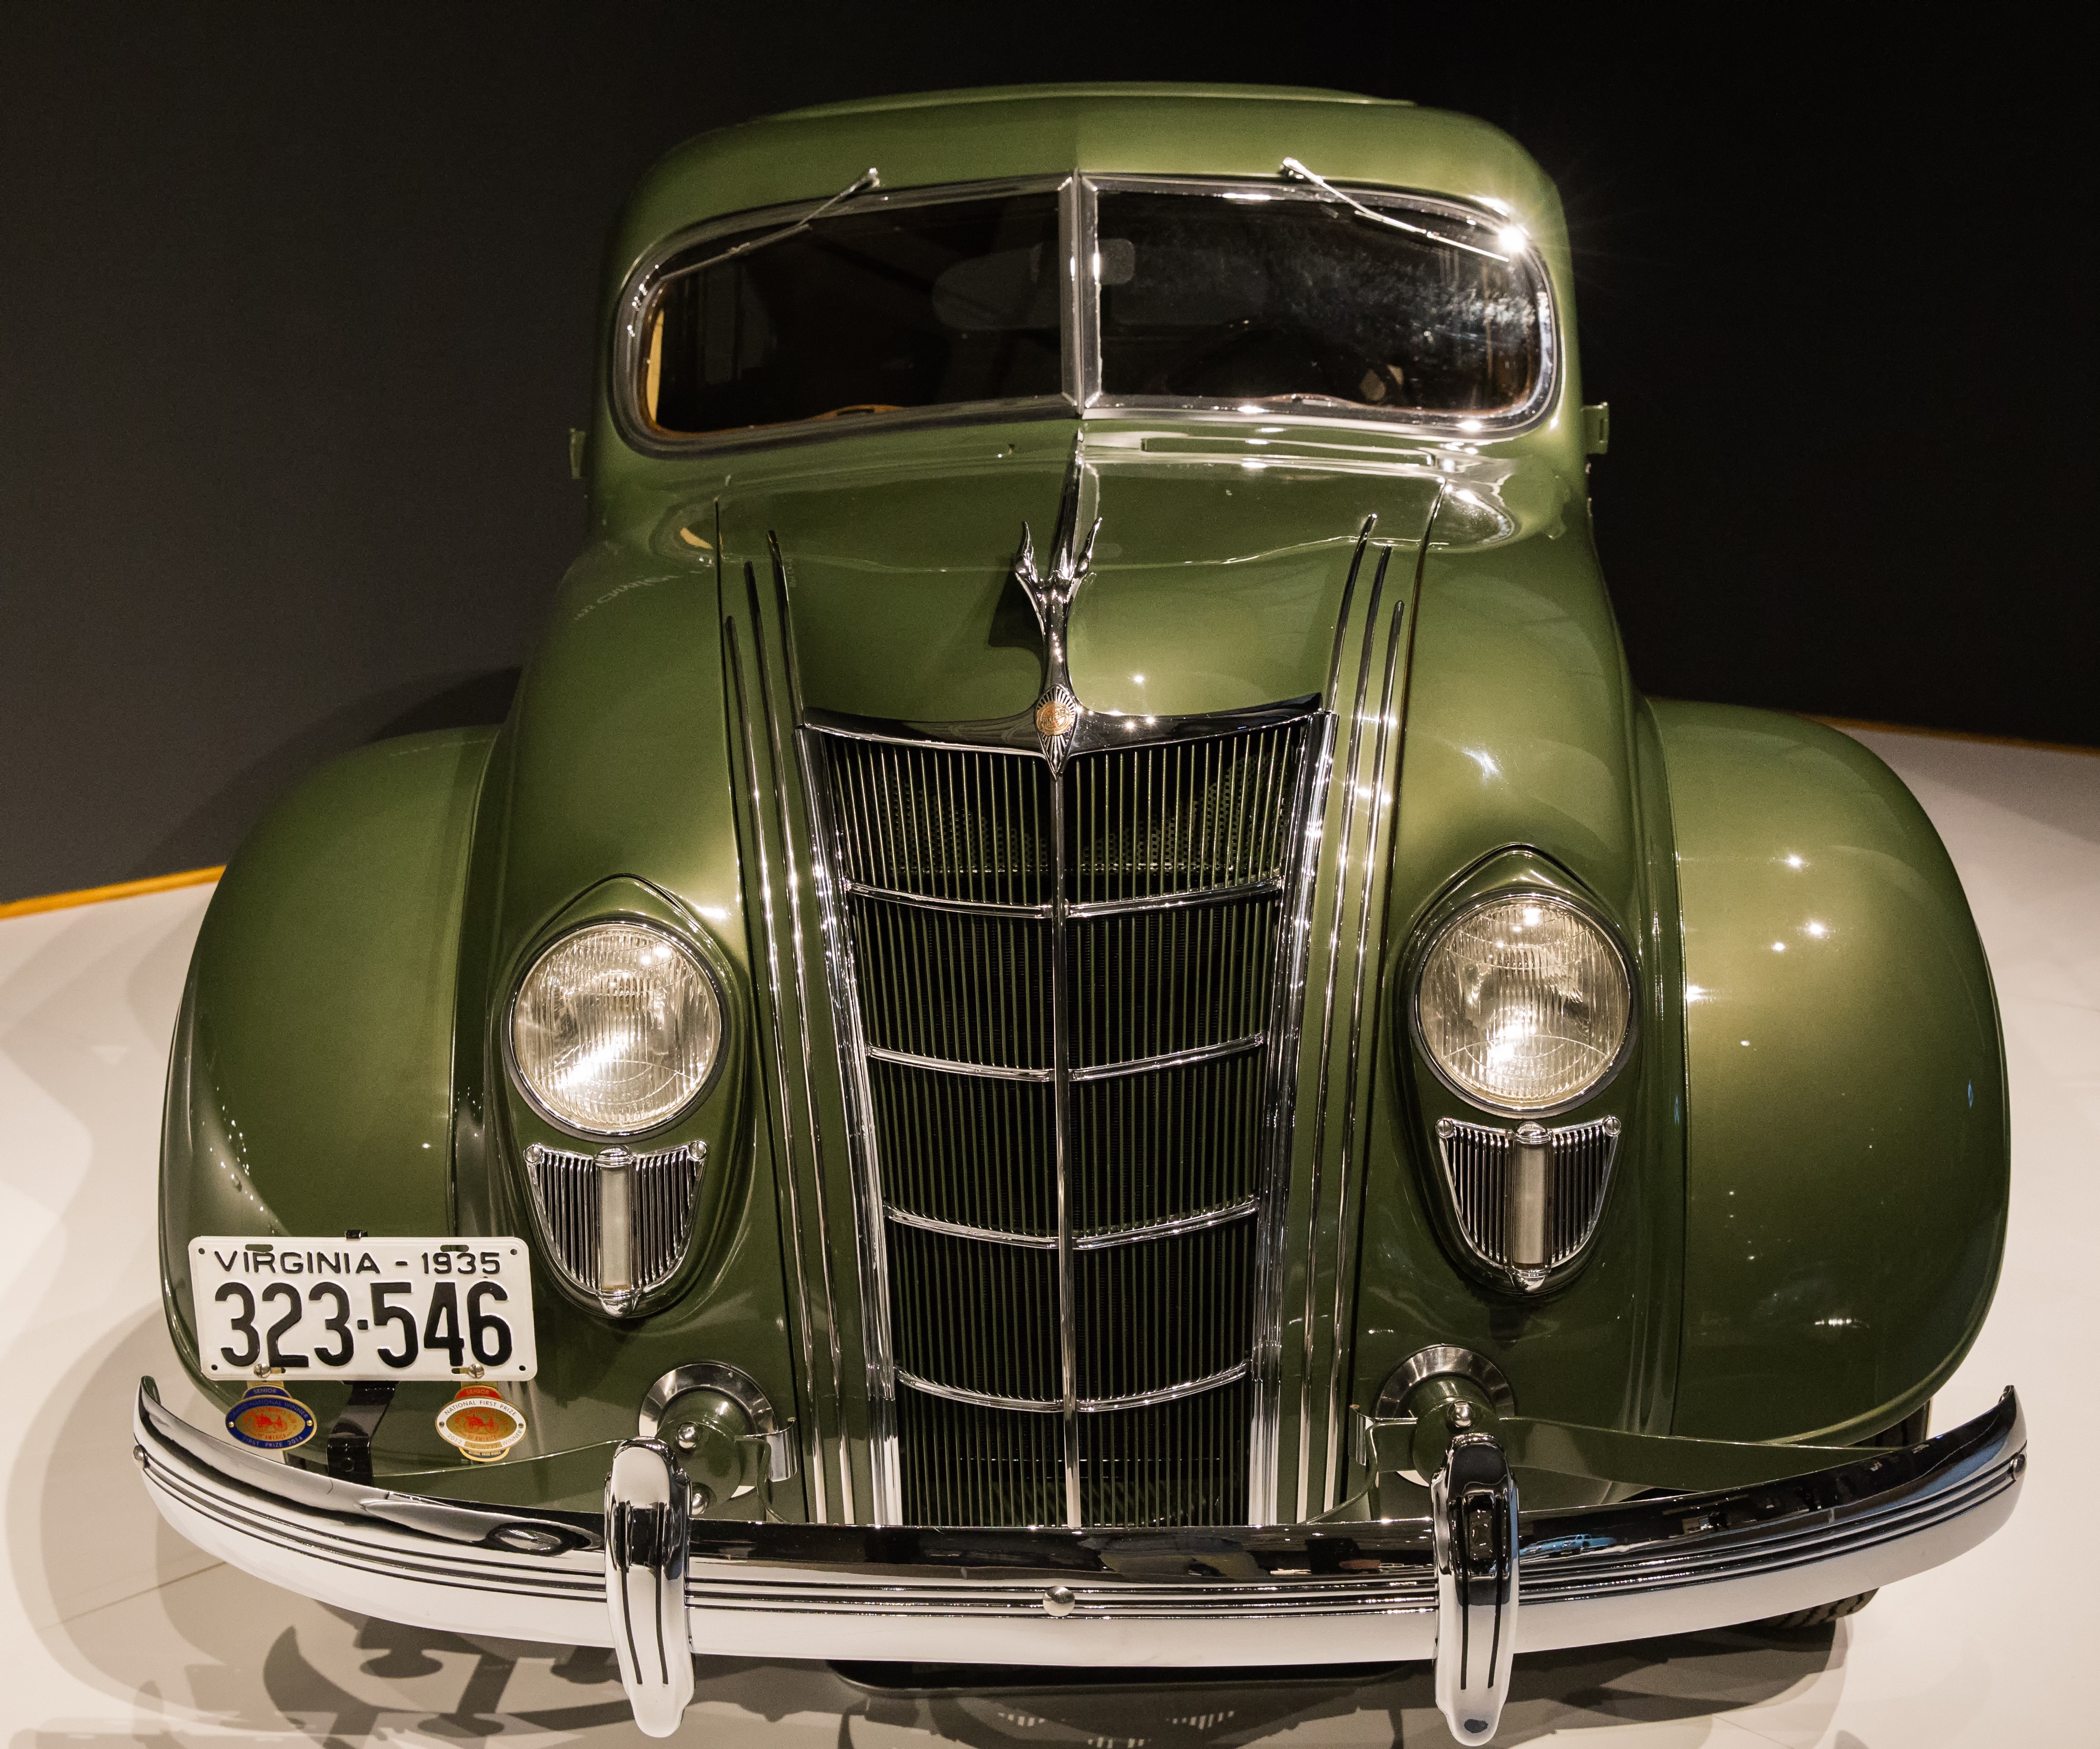
car, automobile, vehicle, classic car, motor vehicle, vintage car, art deco, luxury, classic, antique car, land vehicle, airflow, automobile make, automotive design, luxury vehicle, mid size car, 1935 chrysler imperial model c 2